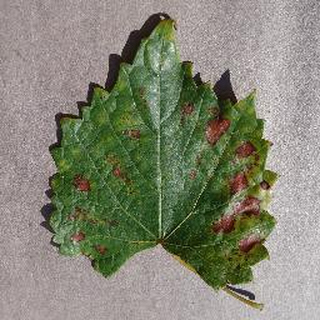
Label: grape_esca_black_measles